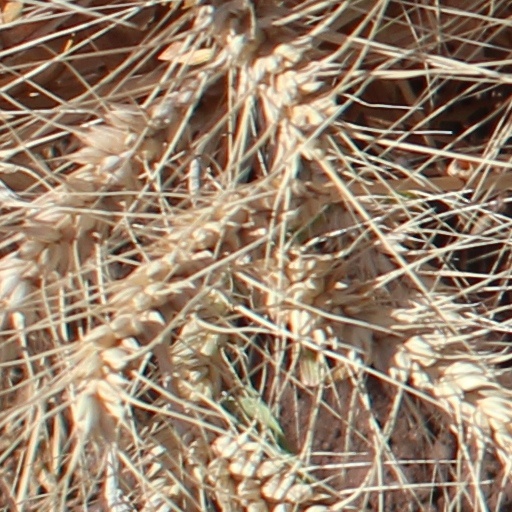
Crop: wheat